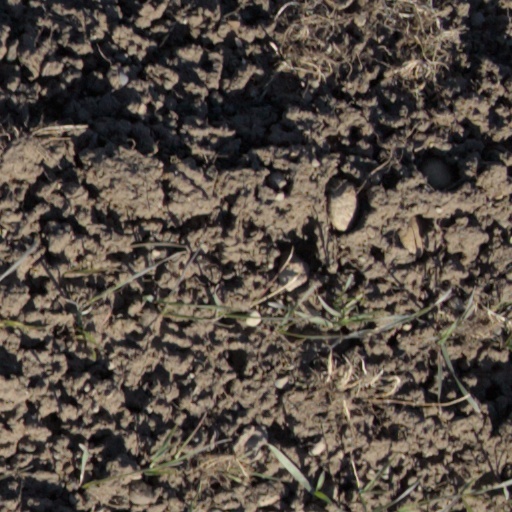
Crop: wheat